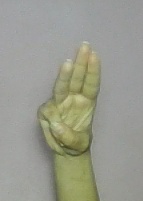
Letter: thaa